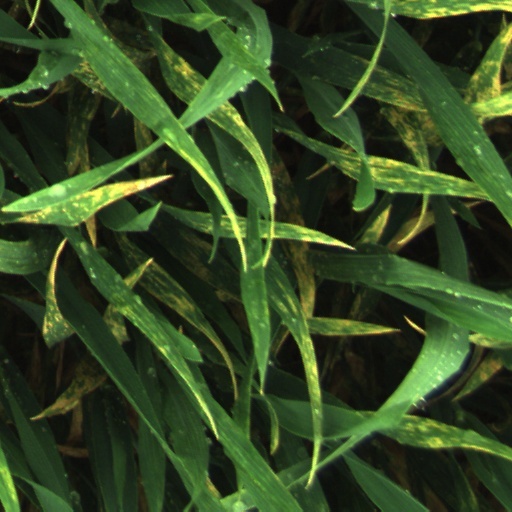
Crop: wheat